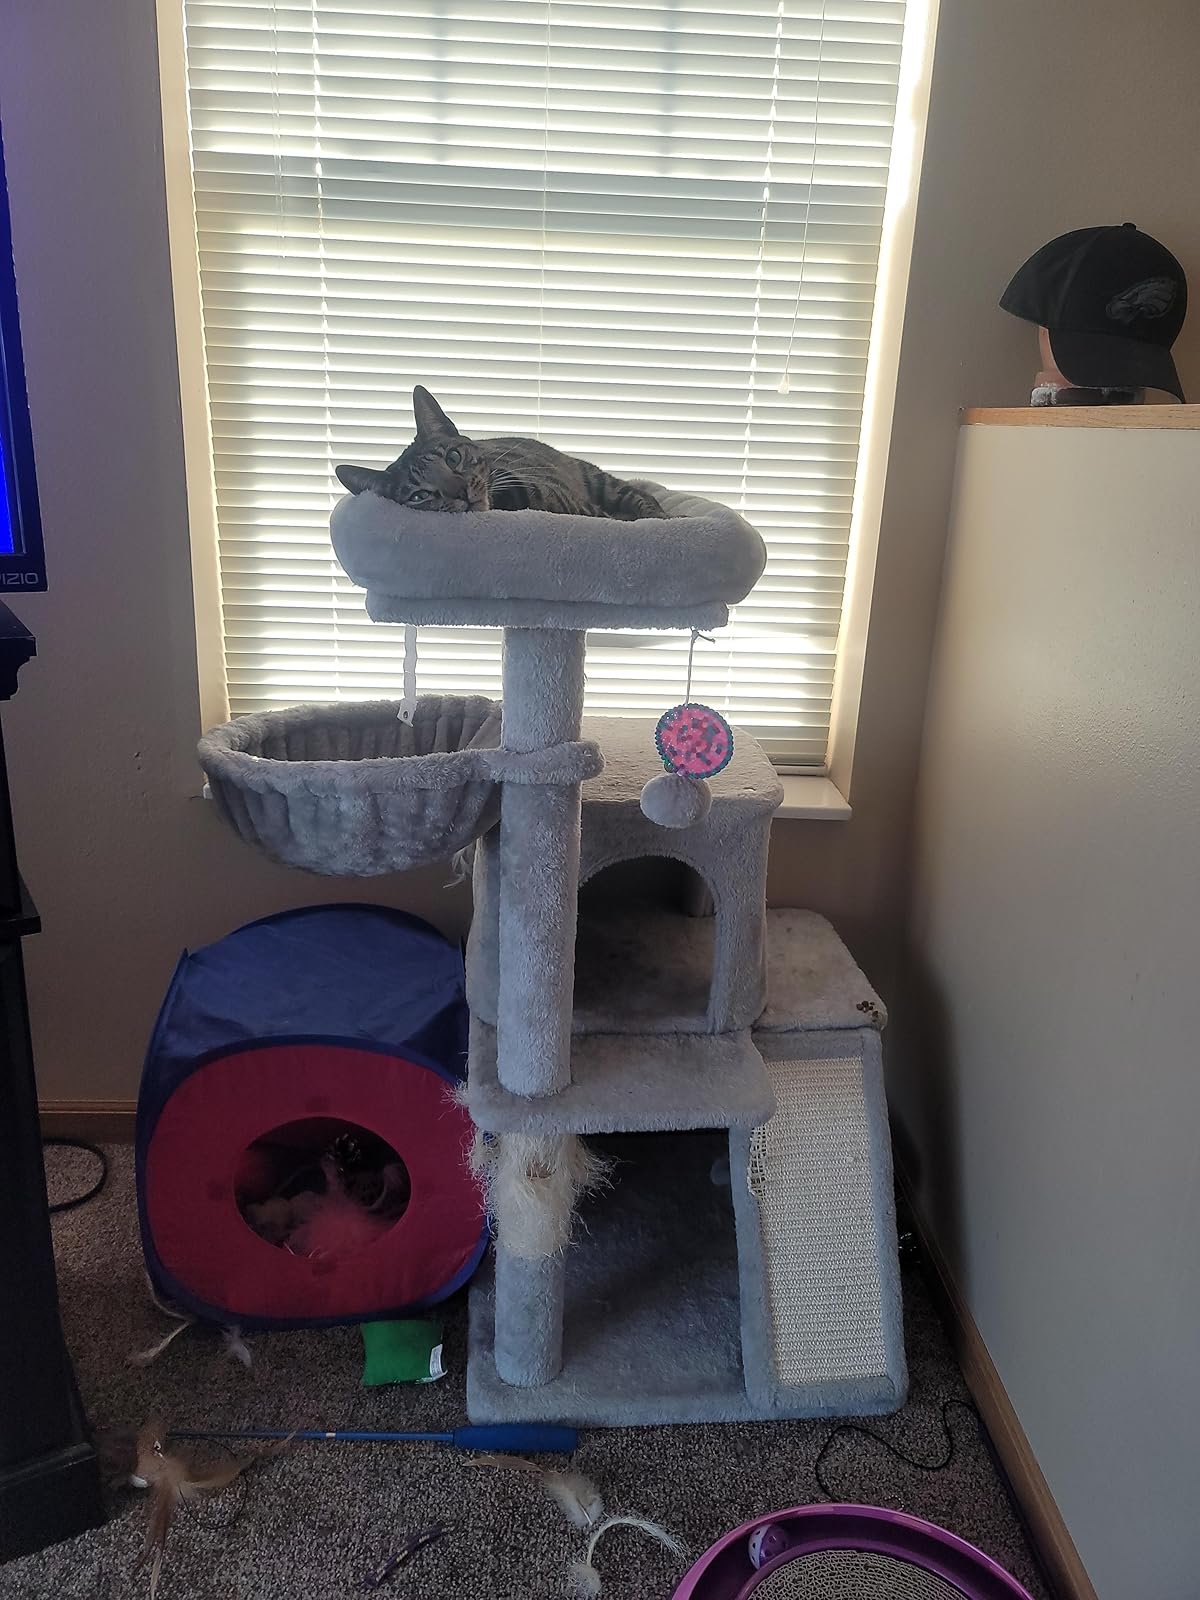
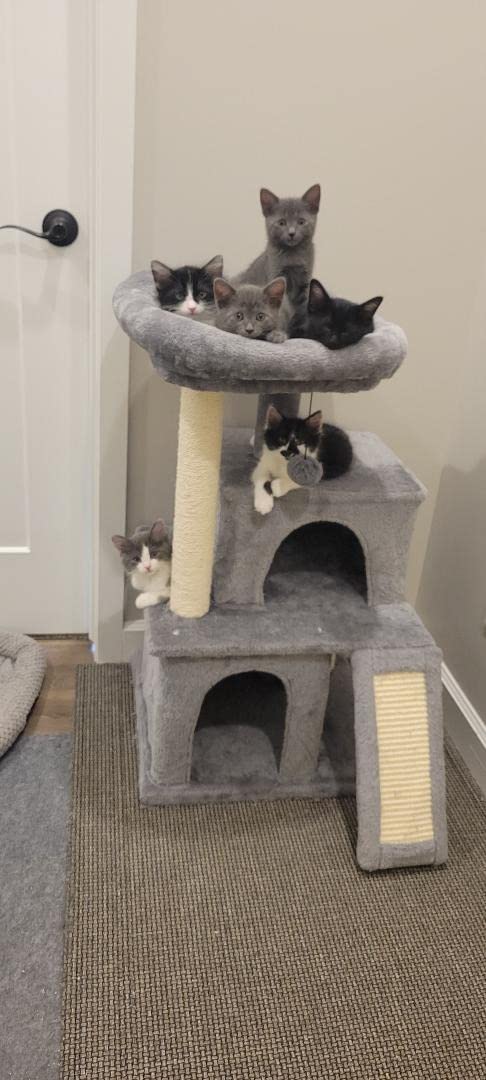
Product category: items_cat tree
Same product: no